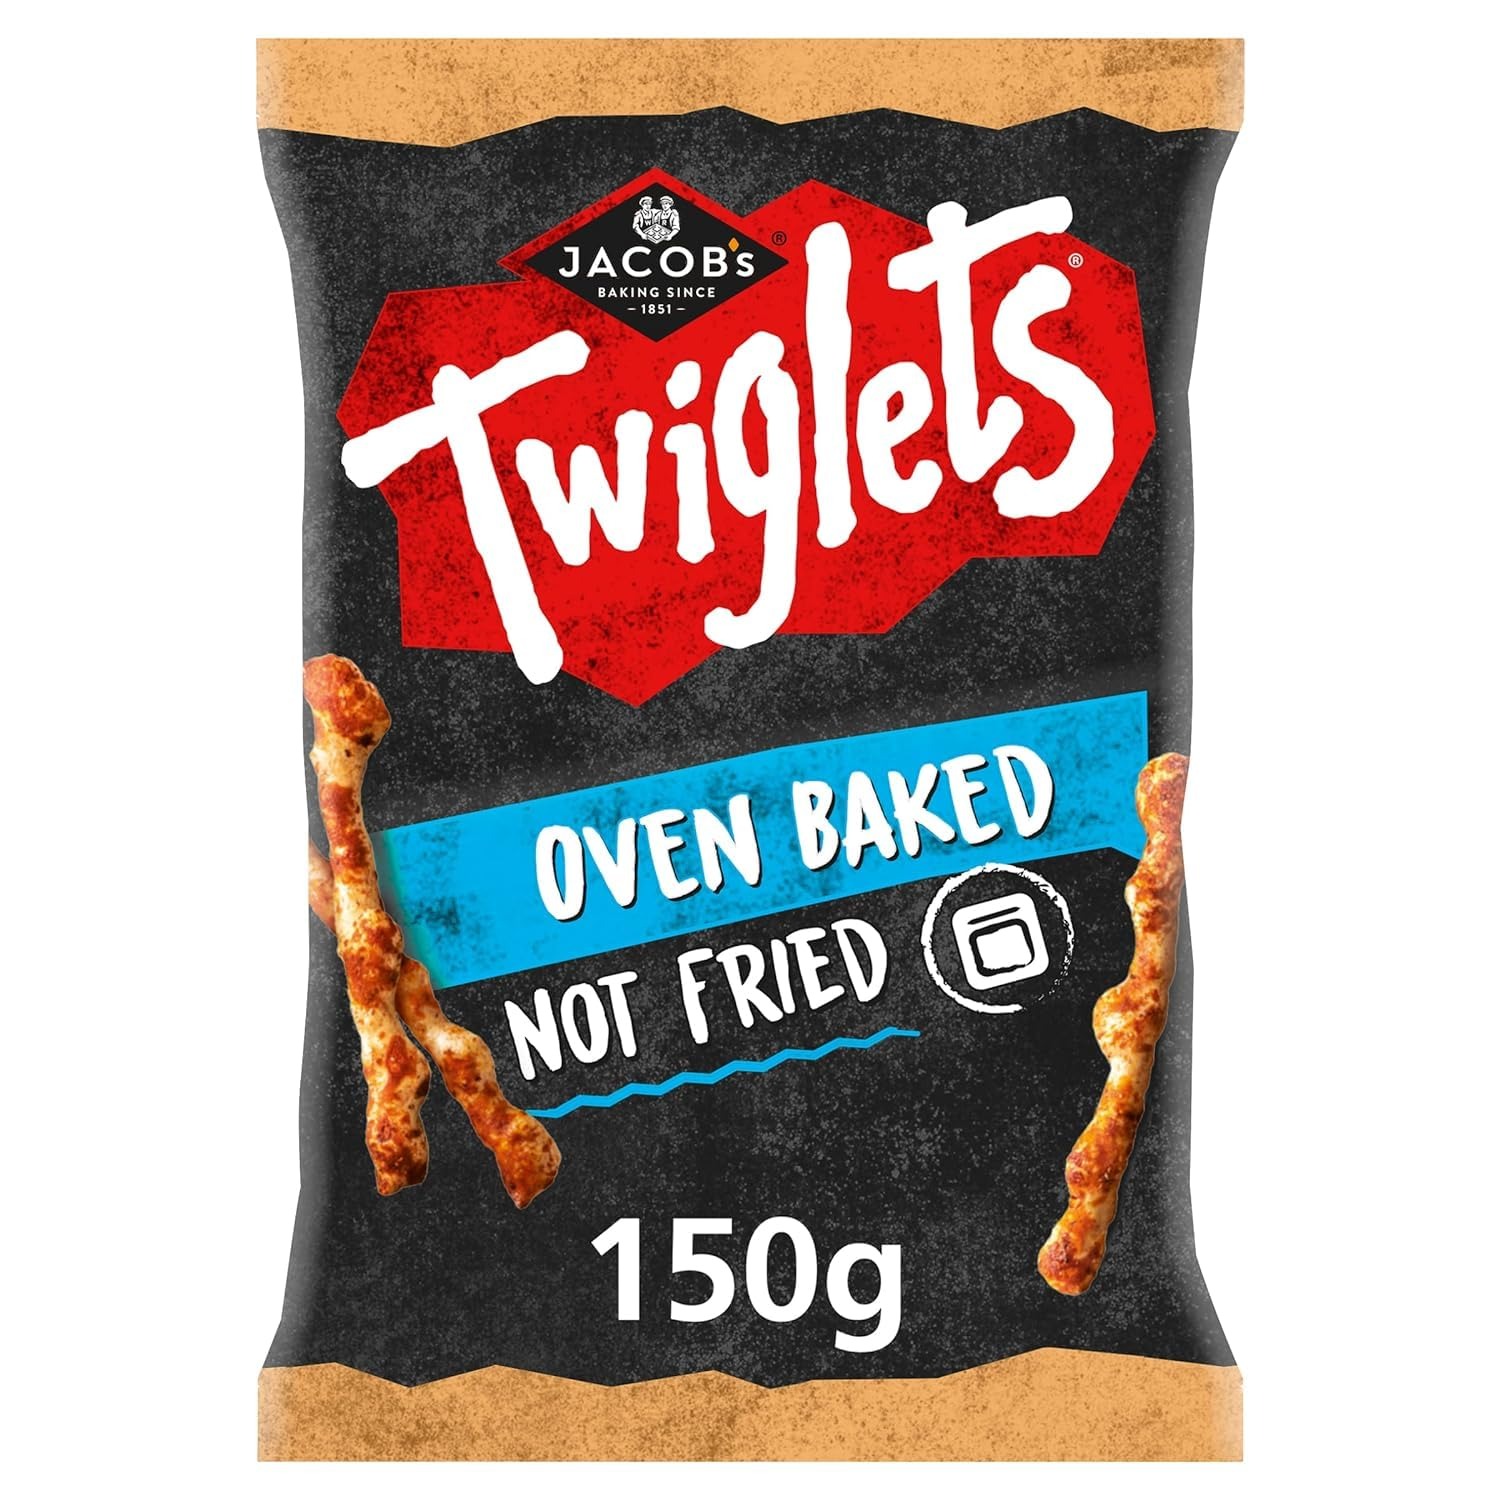
Item Name: Jacob's Twiglets - Original (150g) - Pack of 6 by Jacob's (Biscuits & Snacks)
Value: 5.29
Unit: Ounce

Price: 26.6